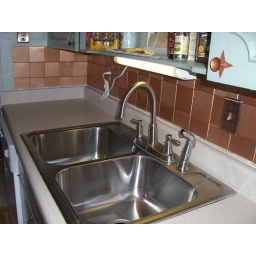
I set the new faucet in the sink to take pictures.